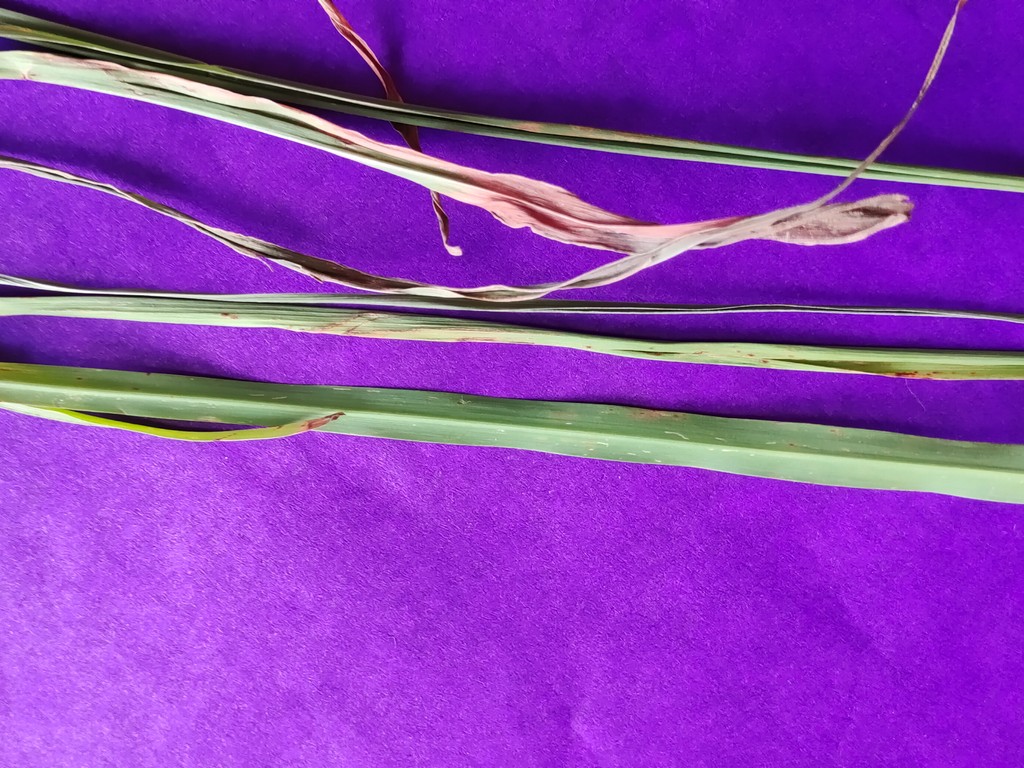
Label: Unhealthy